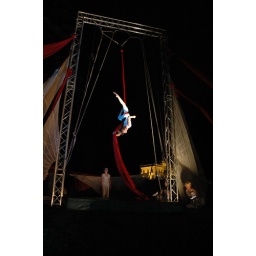
Icarus try-out tijdens Kleuren van de Nacht in Sonsbeek door Circus Poehaa